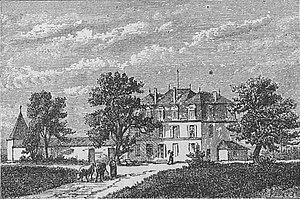
Illustration du Château Guiraud dans l'ouvrage Bordeaux et ses vins (6ème édition) de Charles Cocks et Edouard Féret publié en 1893
Le château Guiraud, est un domaine viticole de 128 hectares situé à Sauternes en Gironde. En AOC Sauternes, il est classé premier grand cru dans la classification officielle des vins de Bordeaux de 1855. Engagé depuis 1996 dans une démarche de viticulture biologique, Château Guiraud a été le 1er des premiers grands crus classés 1855 a obtenir le label AB en 2011.